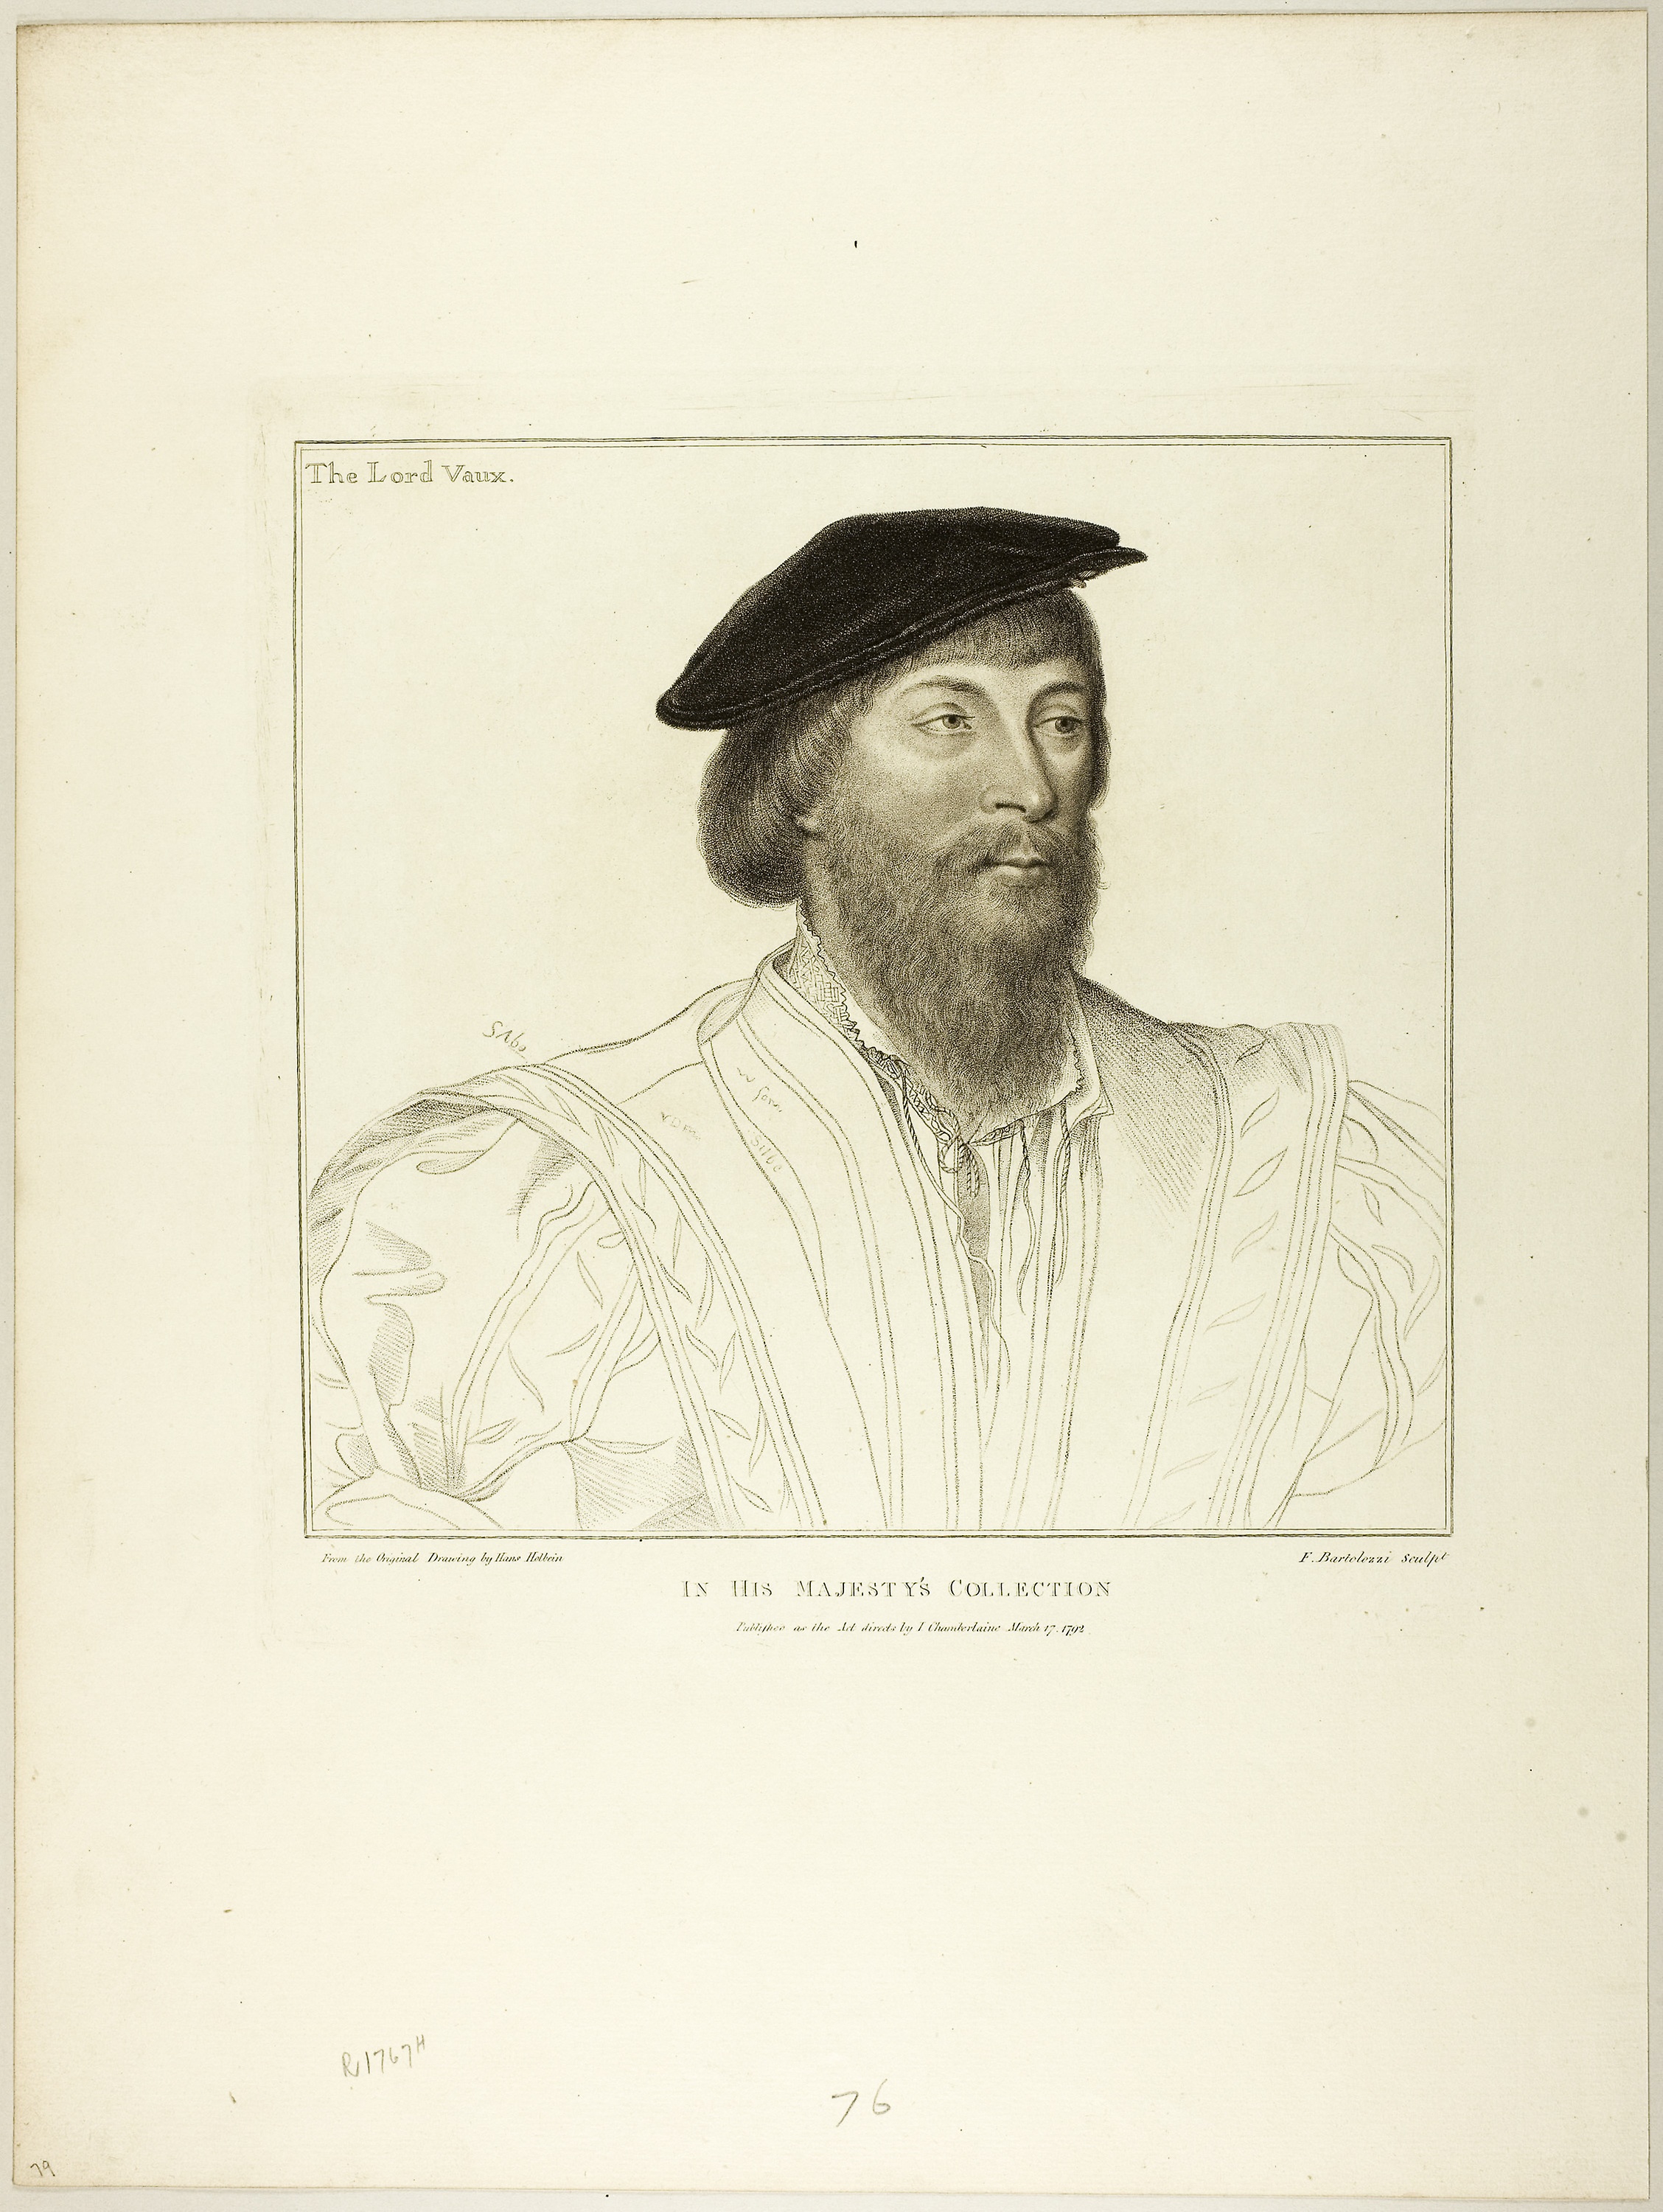
photograph, portrait, facial hair, gentleman, history, self portrait, art, human behavior, vintage clothing, moustache, artwork, picture frame